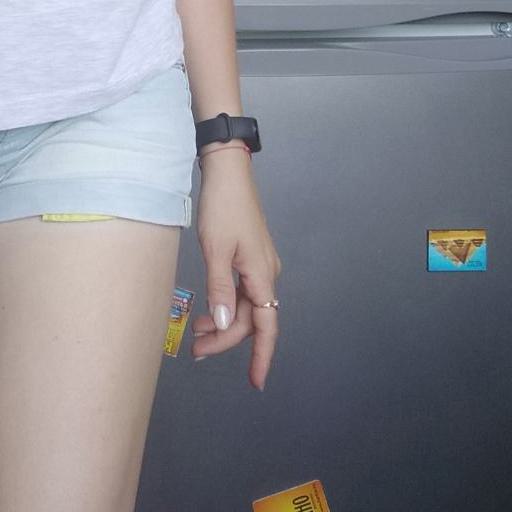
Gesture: no_gesture